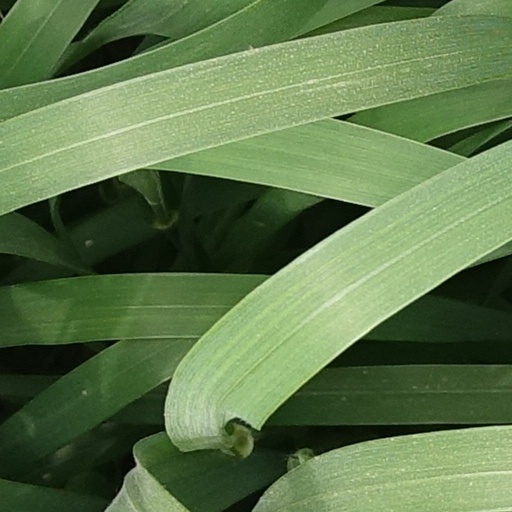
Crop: wheat